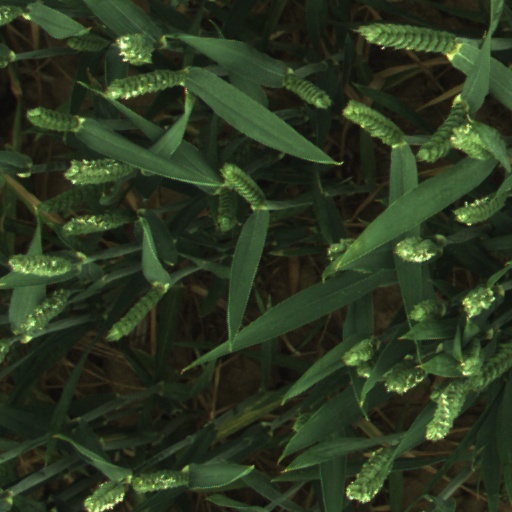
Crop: wheat